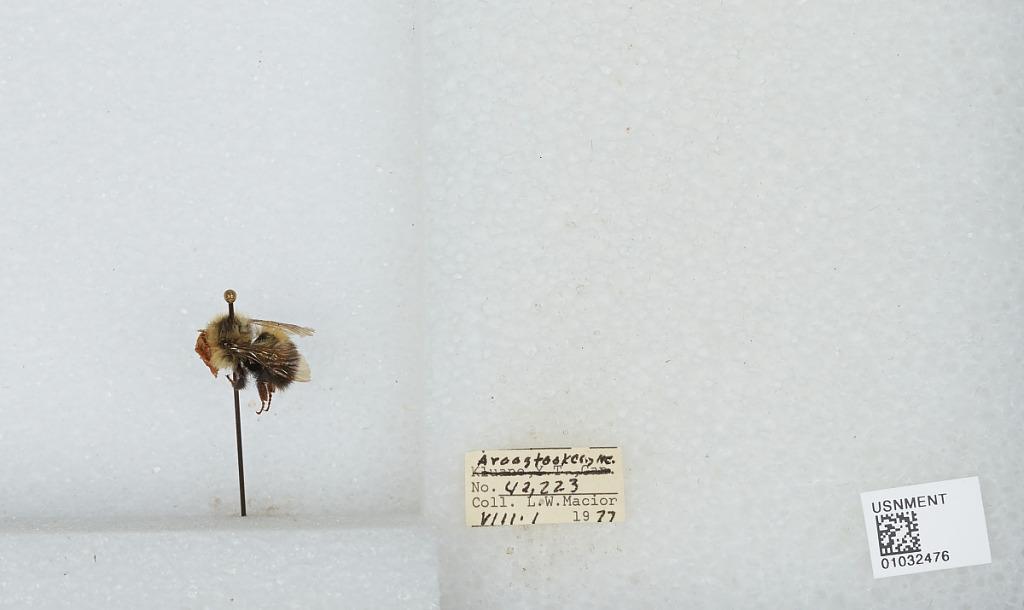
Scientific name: Bombus (Pyrobombus) vagans vagans Smith
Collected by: L. Macior
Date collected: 1977-8-1
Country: United States
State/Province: Maine
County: Aroostook
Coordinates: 46.65, -68.58